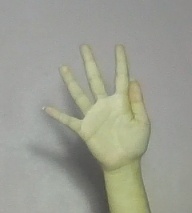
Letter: sheen